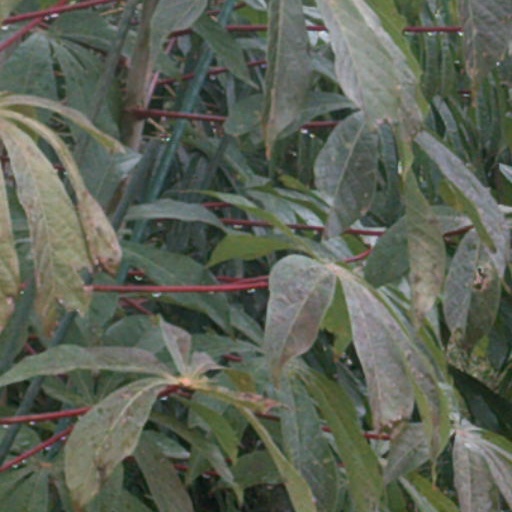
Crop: cassava